Blacks and Whites' Carnival

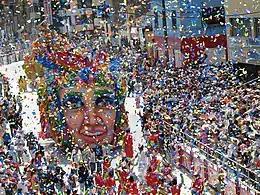
Great Parade, 6 January 2007

The Blacks and Whites Carnival has its origins in the fusion of multiple cultures and expressions: the Andes, the Amazon and the Pacific culture. It was first celebrated in the 16th century, in 1546. This distinguishes it from other similar festivals, starting with the date on which it is performed, which has a distinctly indigenous origin. It coincides with the celebration of the Moon (Quilla), which is reminiscent of the rituals performed by the Pastos and the Quillacingas, agrarian cultures who, at harvest time, honored the moon with dances, and in other rituals they prayed to the sun to protect their crops.